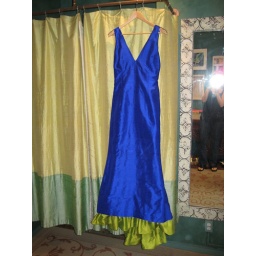
it will be in wine, with the blue contrast color as the ruffle. wave to me in the mirror